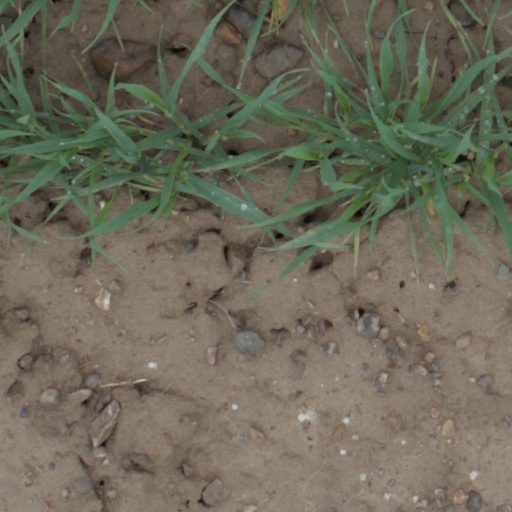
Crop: wheat